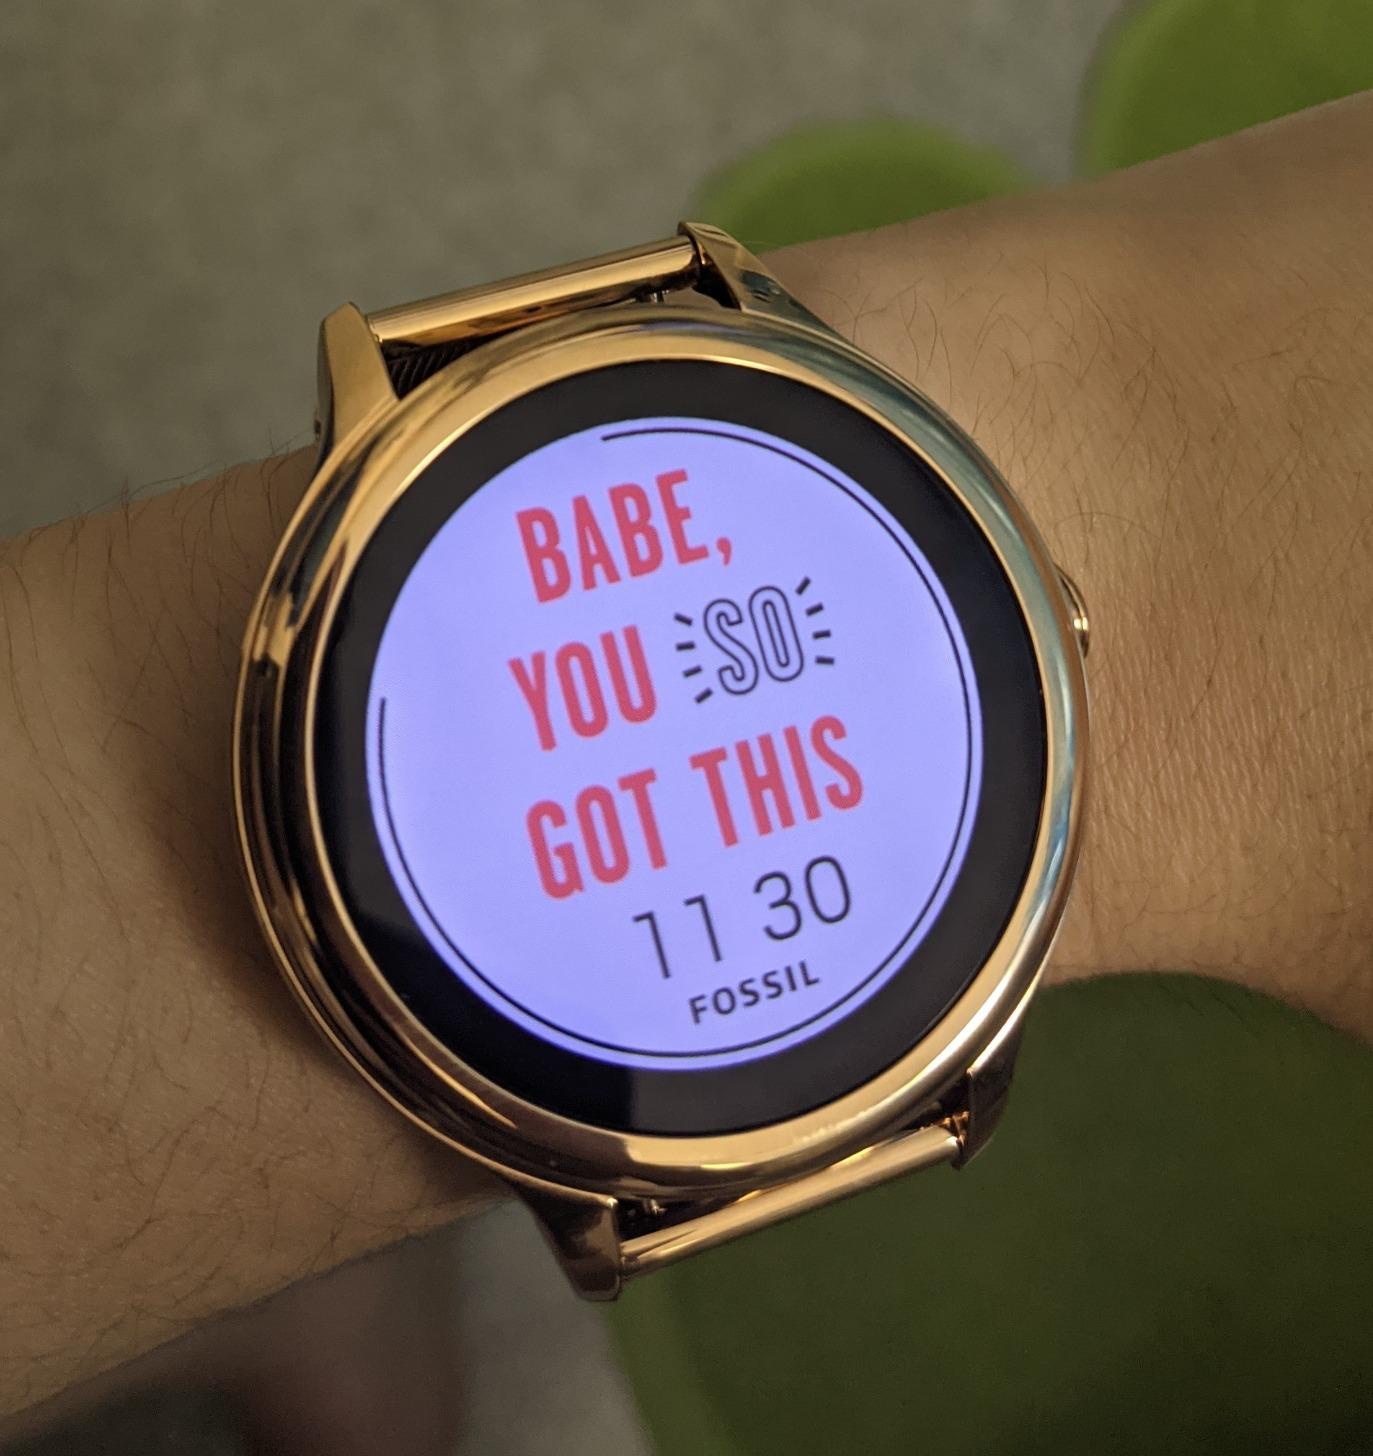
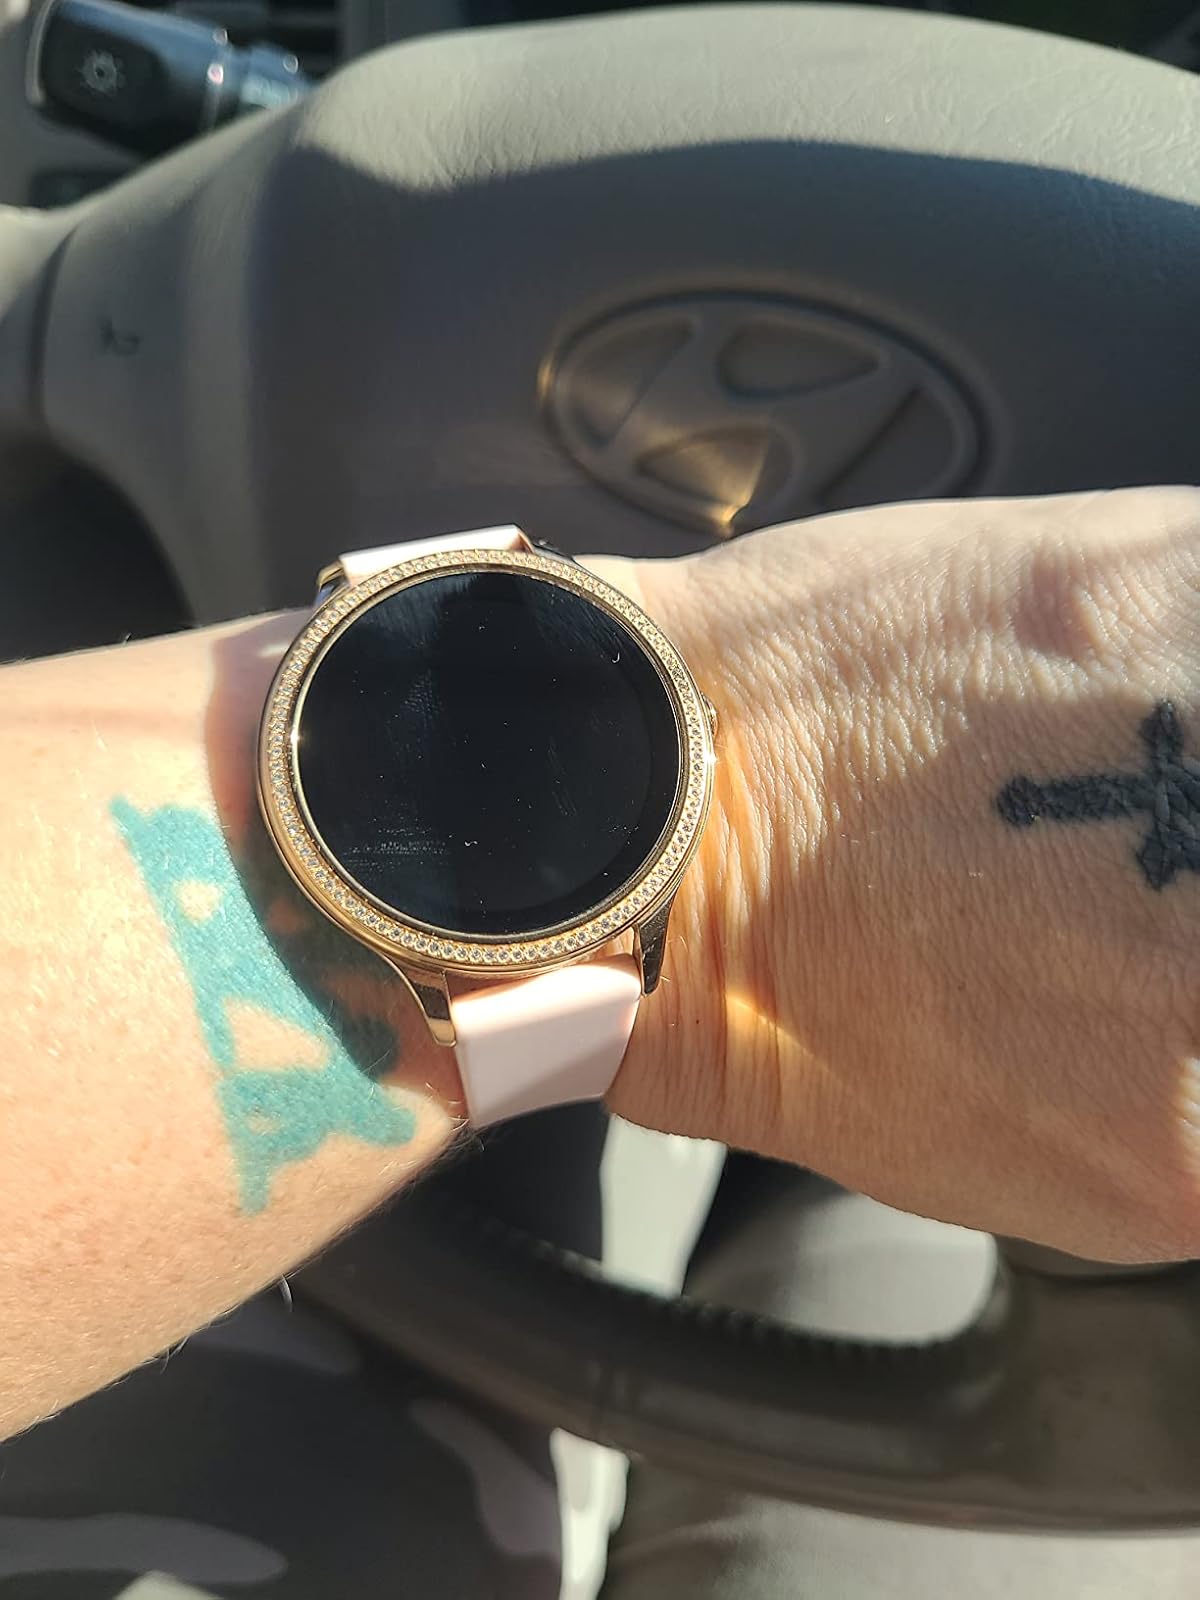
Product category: smartwatch
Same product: no